Attempted assassination of Jair Bolsonaro

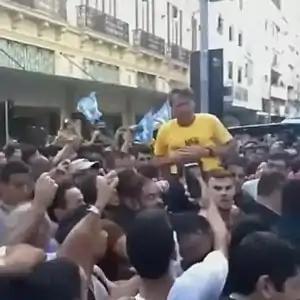
Jair Bolsonaro at the moment he is stabbed

On 6 September 2018, then federal deputy Jair Bolsonaro suffered an attack during a rally promoting his election campaign for the presidency of Brazil. While being carried through a crowd of supporters, Jair Bolsonaro suffered a knife wound to the abdomen from Adélio Bispo de Oliveira.